Joker (2019 film)

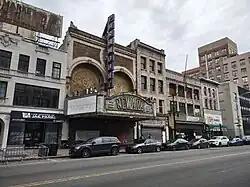
The Newark Paramount Theatre. Street scenes were filmed in front of the abandoned theater in Downtown Newark, New Jersey.

Following the disappointing critical and financial performance of "Justice League" (2017), in January 2018 Walter Hamada replaced Jon Berg as the head of DC-based film production at Warner Bros. Hamada sorted through the various DC films in development, canceling some while advancing work on others; the film was set to begin filming in late 2018 with a small budget of $55 million. Kim Masters of "The Hollywood Reporter" said Warner Bros. was reluctant to let "Joker" move forward and gave it a small budget in an effort to dissuade Phillips. Phillips said that Hamada did not understand what he was trying to do. By June, Robert De Niro was under consideration for a supporting role in the film. The deal with Phoenix was finalized in July 2018, after four months of persuasion from Phillips. Immediately afterwards, Warner Bros. officially green-lit the film, titled it "Joker" and gave it an October 4, 2019, release date. Warner Bros. described the film as "an exploration of a man disregarded by society [that] is not only a gritty character study, but also a broader cautionary tale".